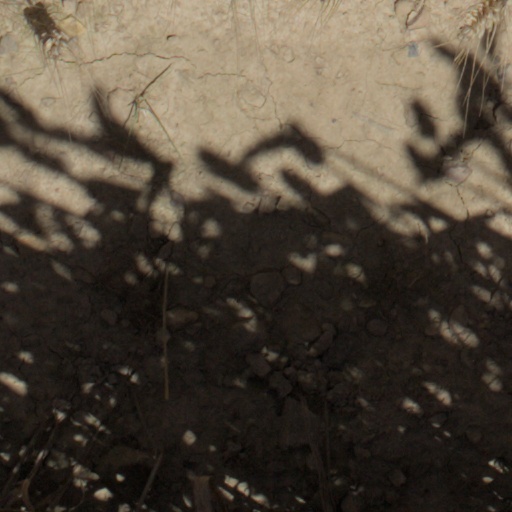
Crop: wheat